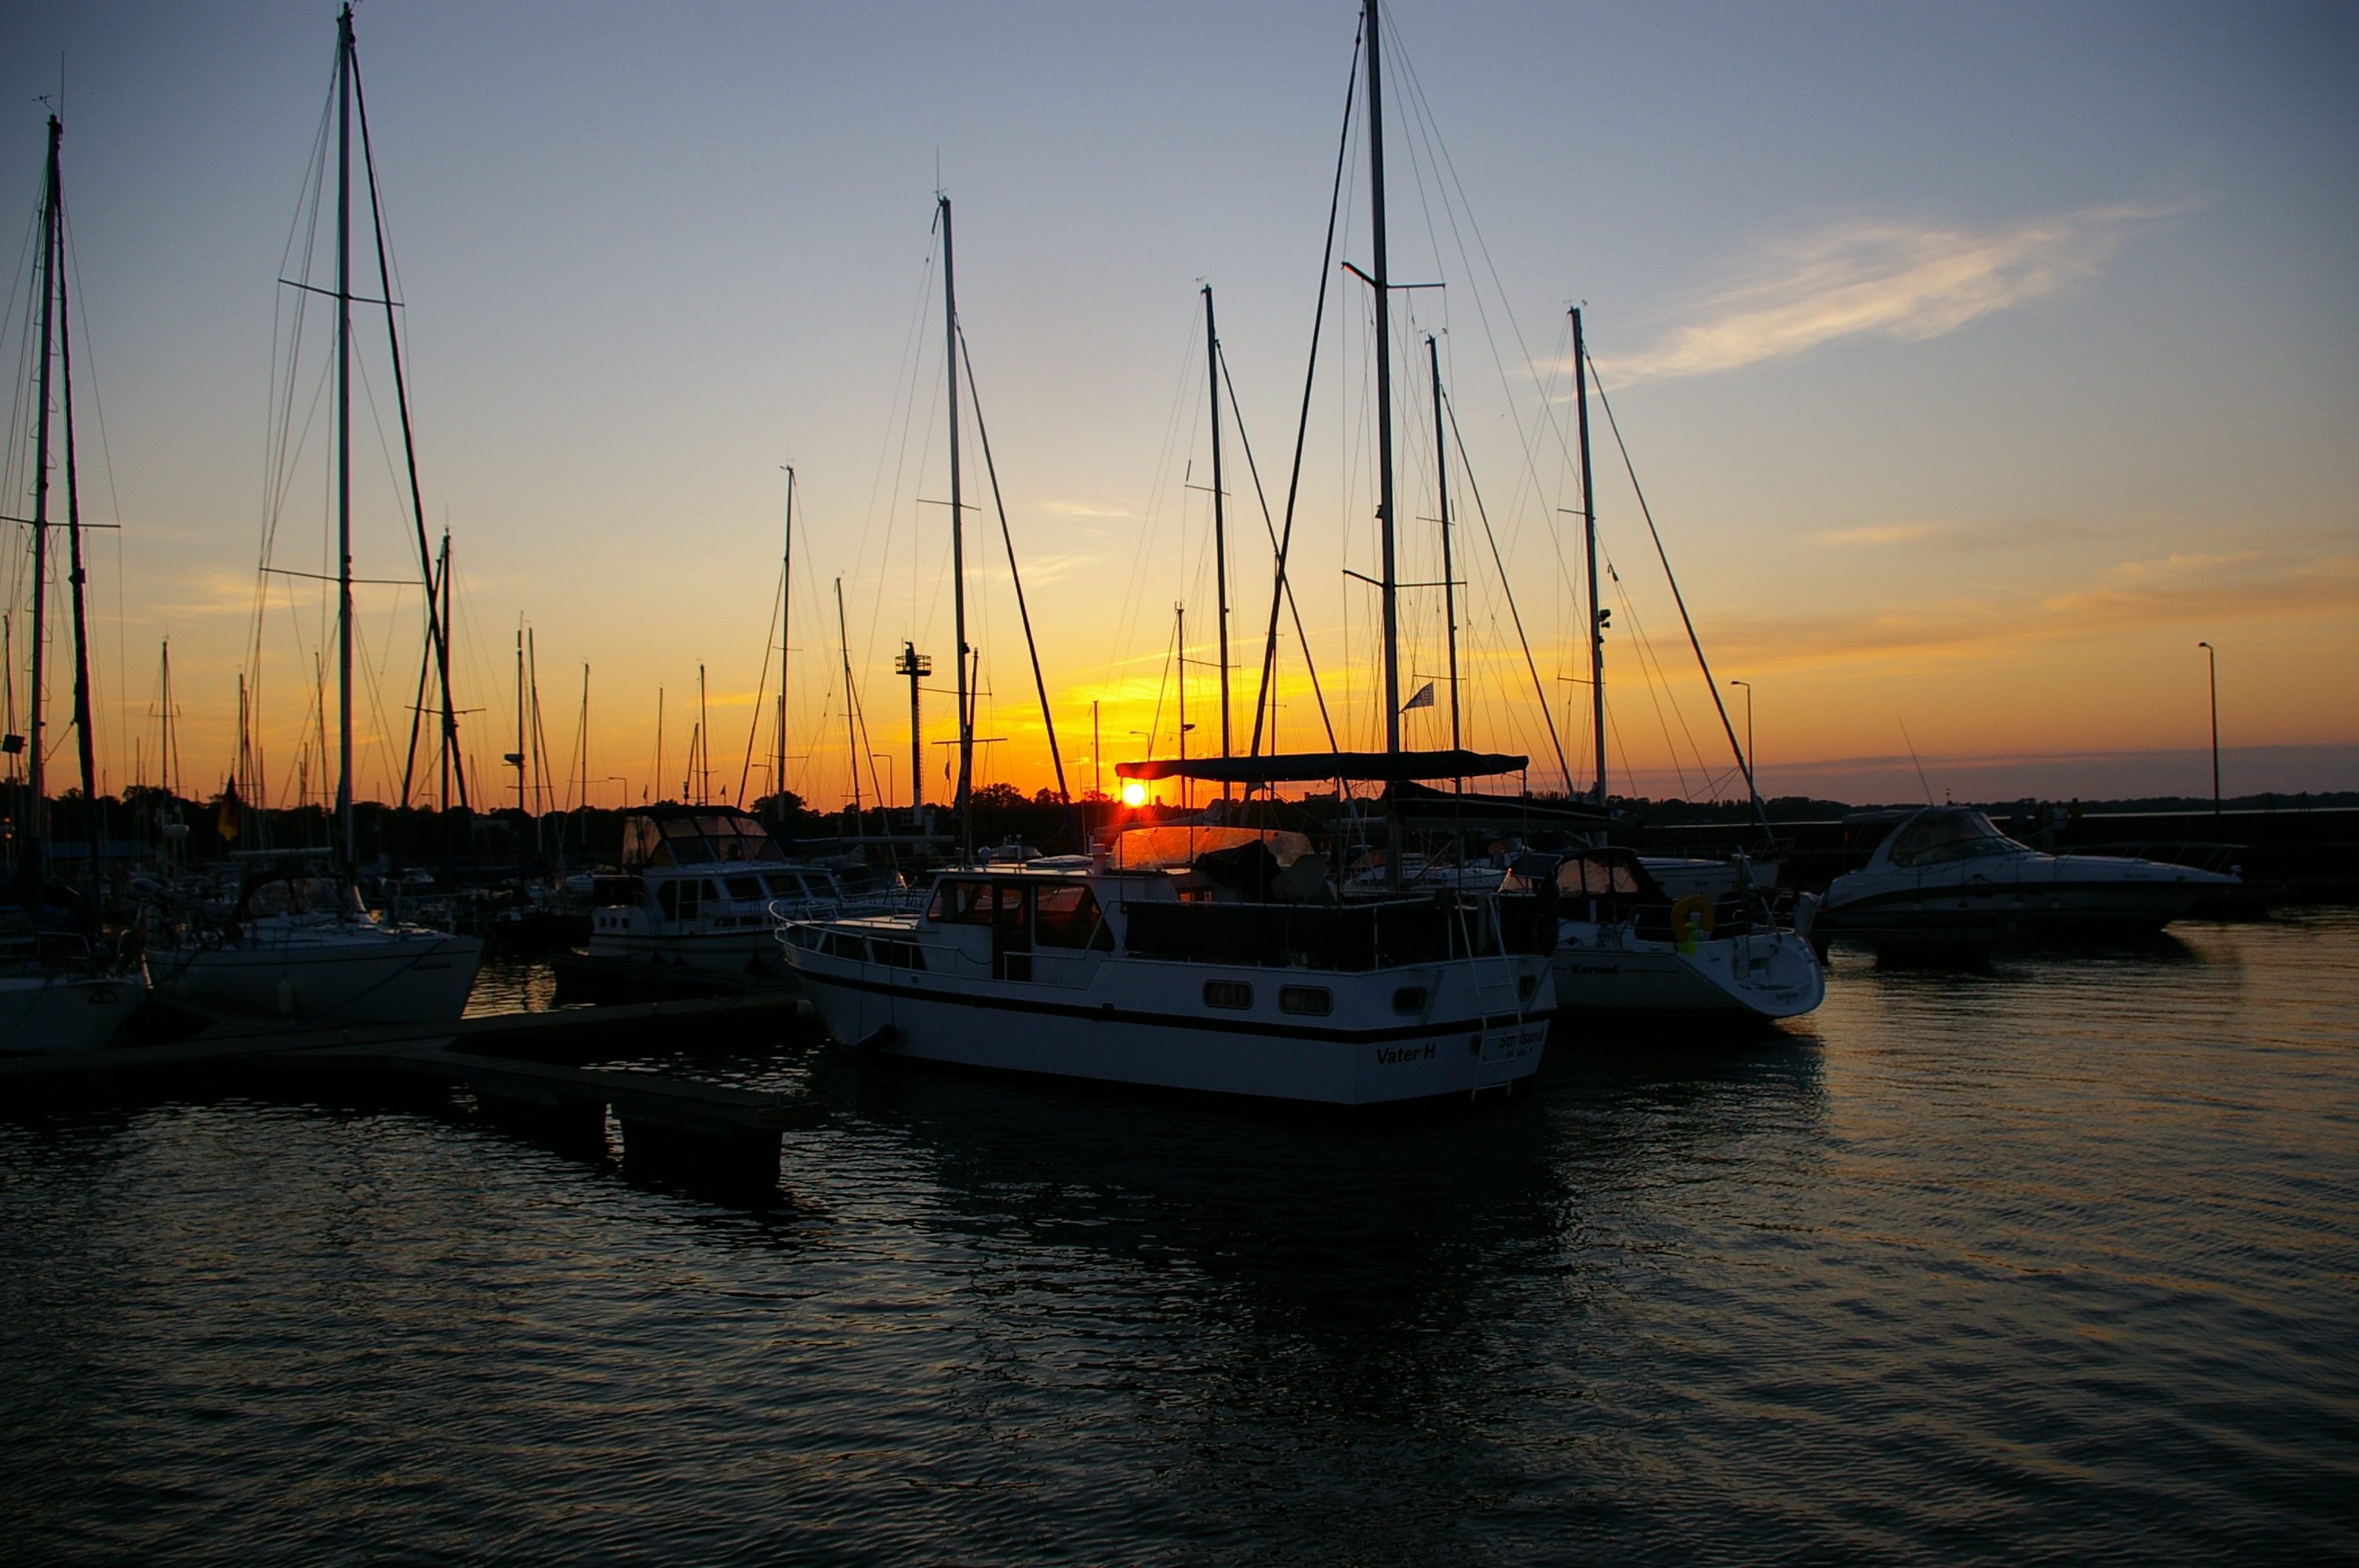
sea, water, dock, sky, sunset, boat, dusk, evening, reflection, vehicle, mast, sailing, holiday, bay, harbor, marina, rest, port, sailboat, relaxation, sail, watercraft, stralsund, sailing ship, recovery